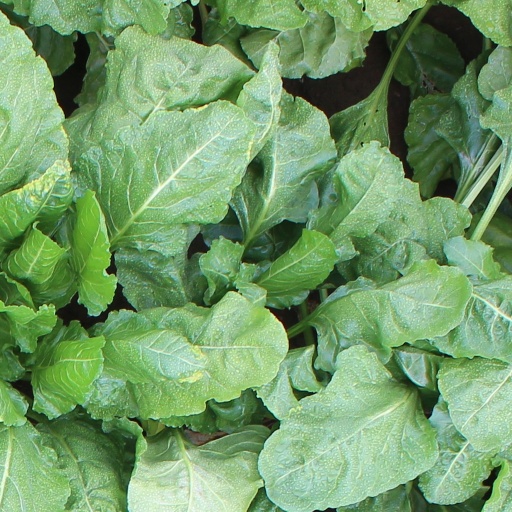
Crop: sugar beet